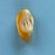
Maize quality: Good